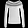
Label: Pullover